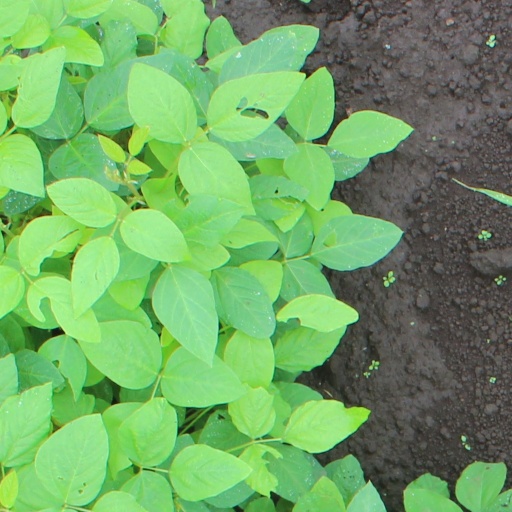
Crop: soybean